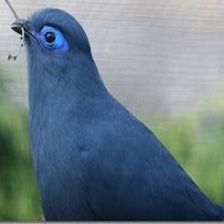
Species: BLUE COAU
Scientific name: COUA CAERULEA